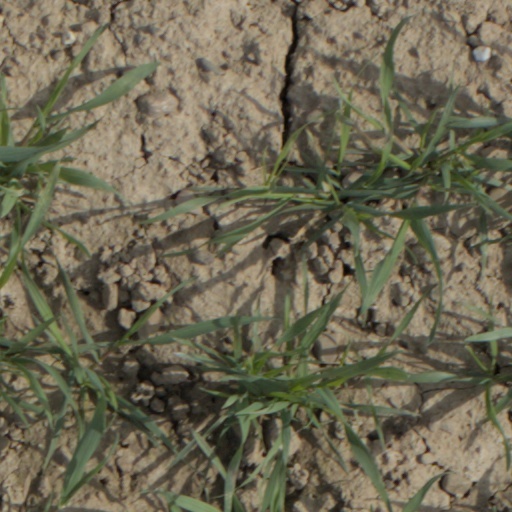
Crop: wheat